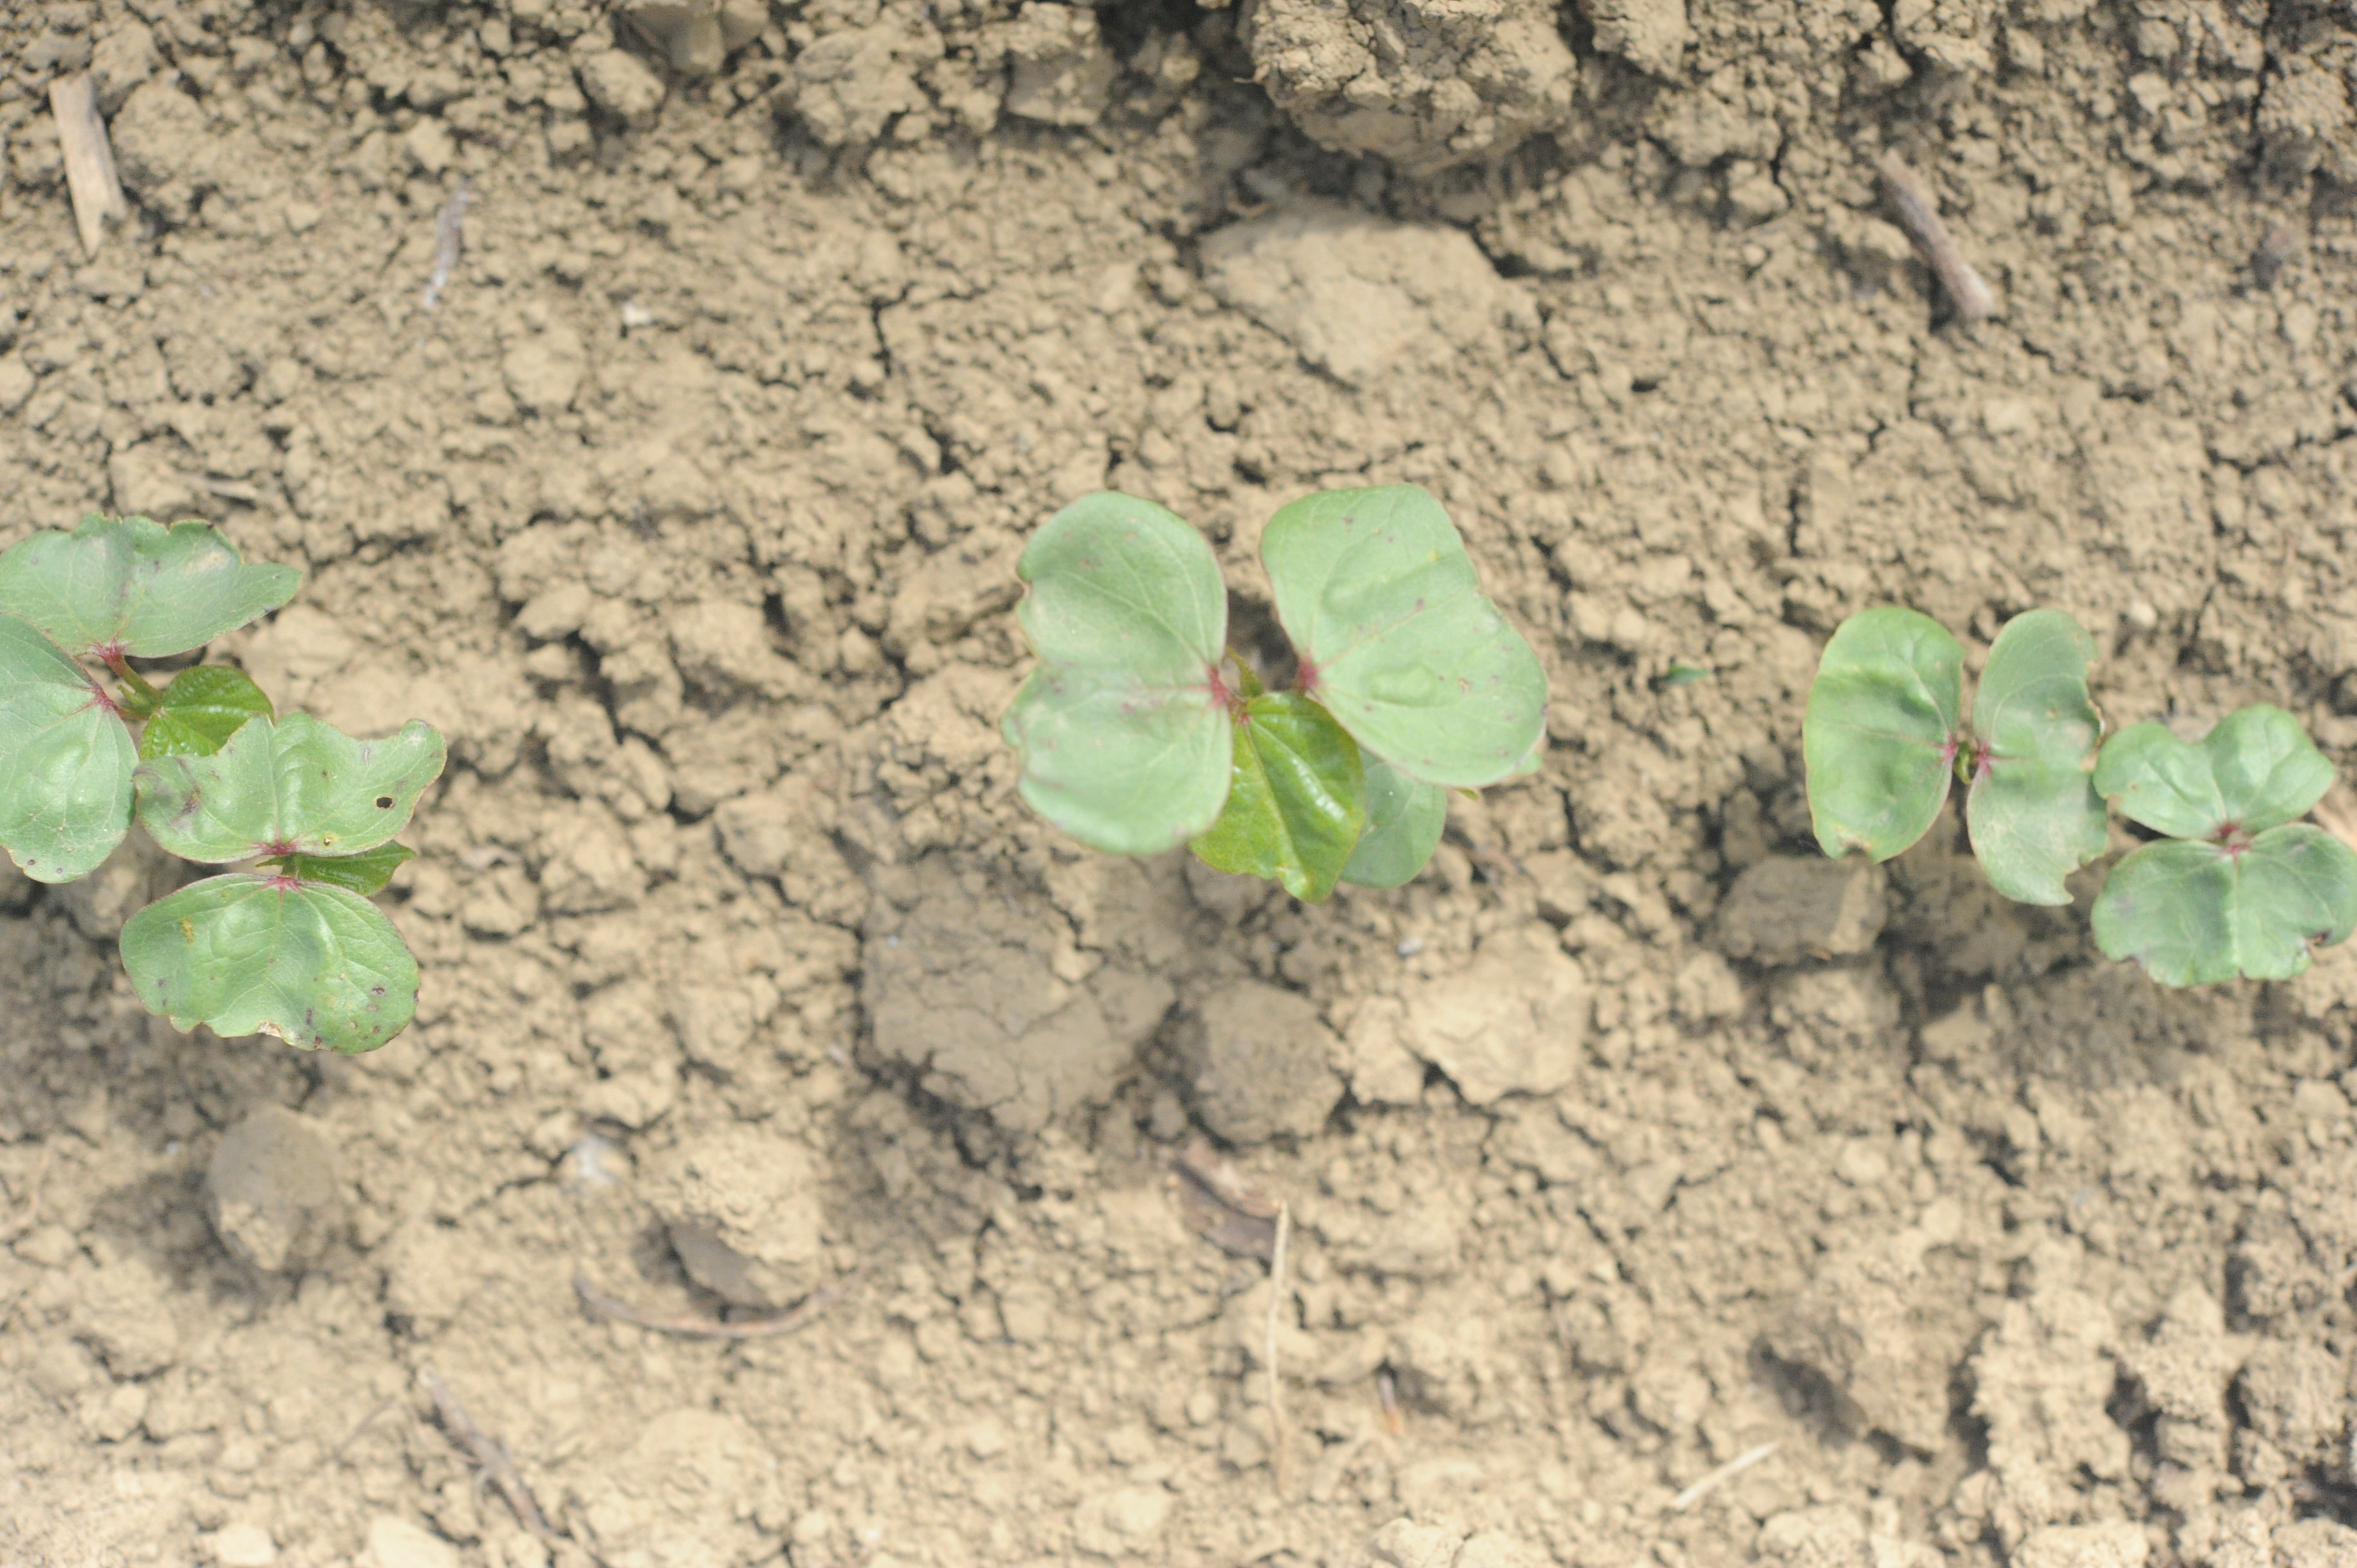
Label: cotton